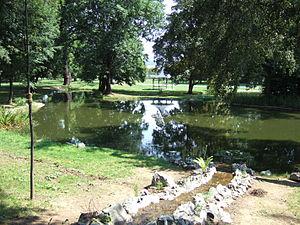
Barca est un quartier de la ville de Košice.